Mount Airy (Verona, Virginia)

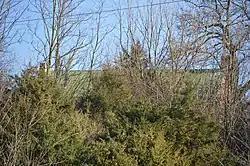
View from the north

Mount Airy, also known as the Grandma Moses House and Major James Crawford House, is a historic home located at Verona, Augusta County, Virginia. It was built about 1840, and is a two-story, five-bay, single-pile brick I-house. It has a rear -story, brick ell addition with porch built about 1850. Also on the property are a contributing washhouse (c. 1900), shed (c. 1900), and wagon house (c. 1921). The American artist Grandma Moses (1860–1961) and her husband Thomas Solomon Moses owned the house from January 1901 to September 1902. It was the first house they owned in their married lives.